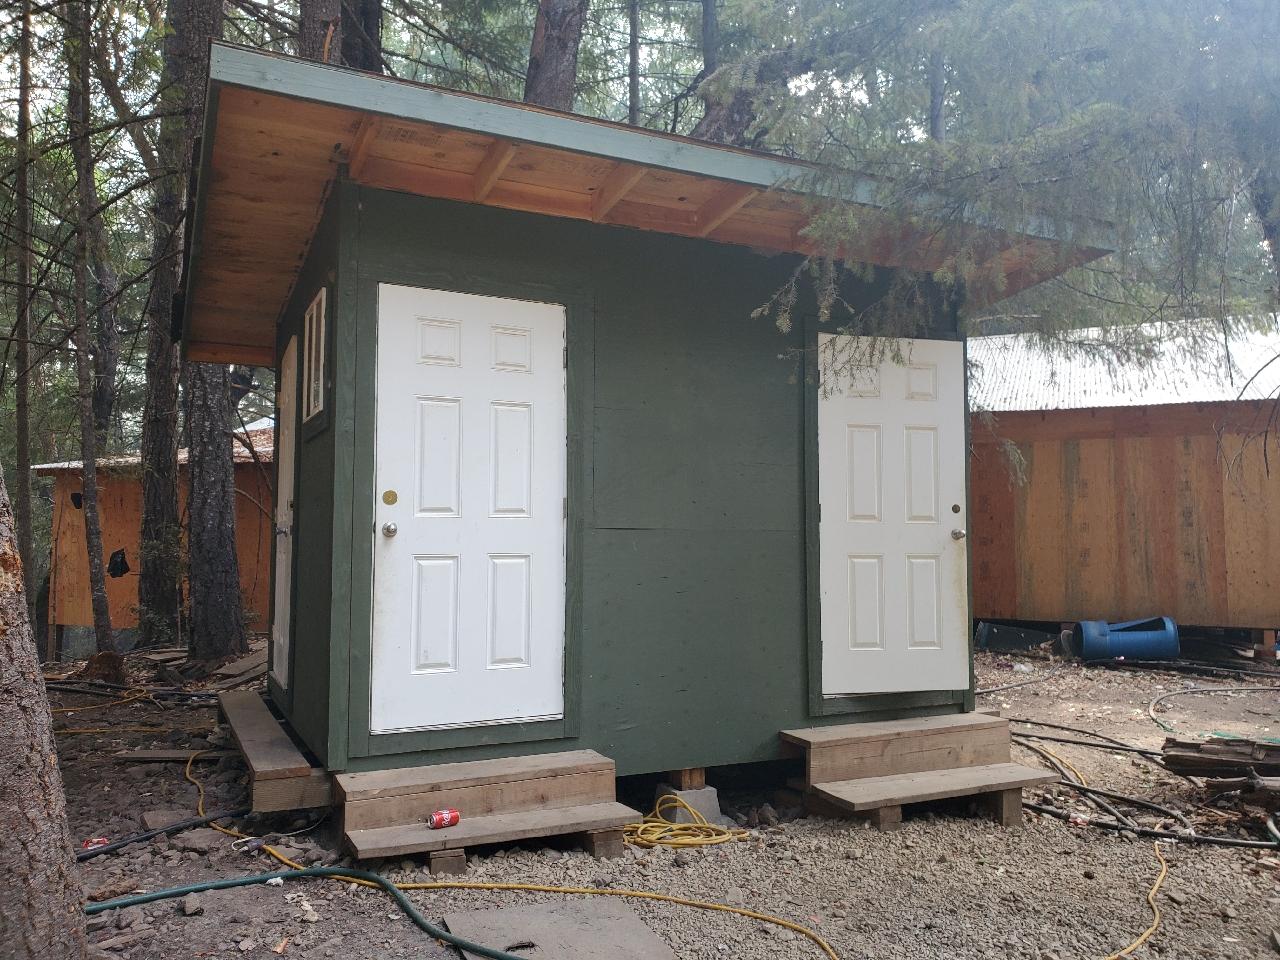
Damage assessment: no_damage